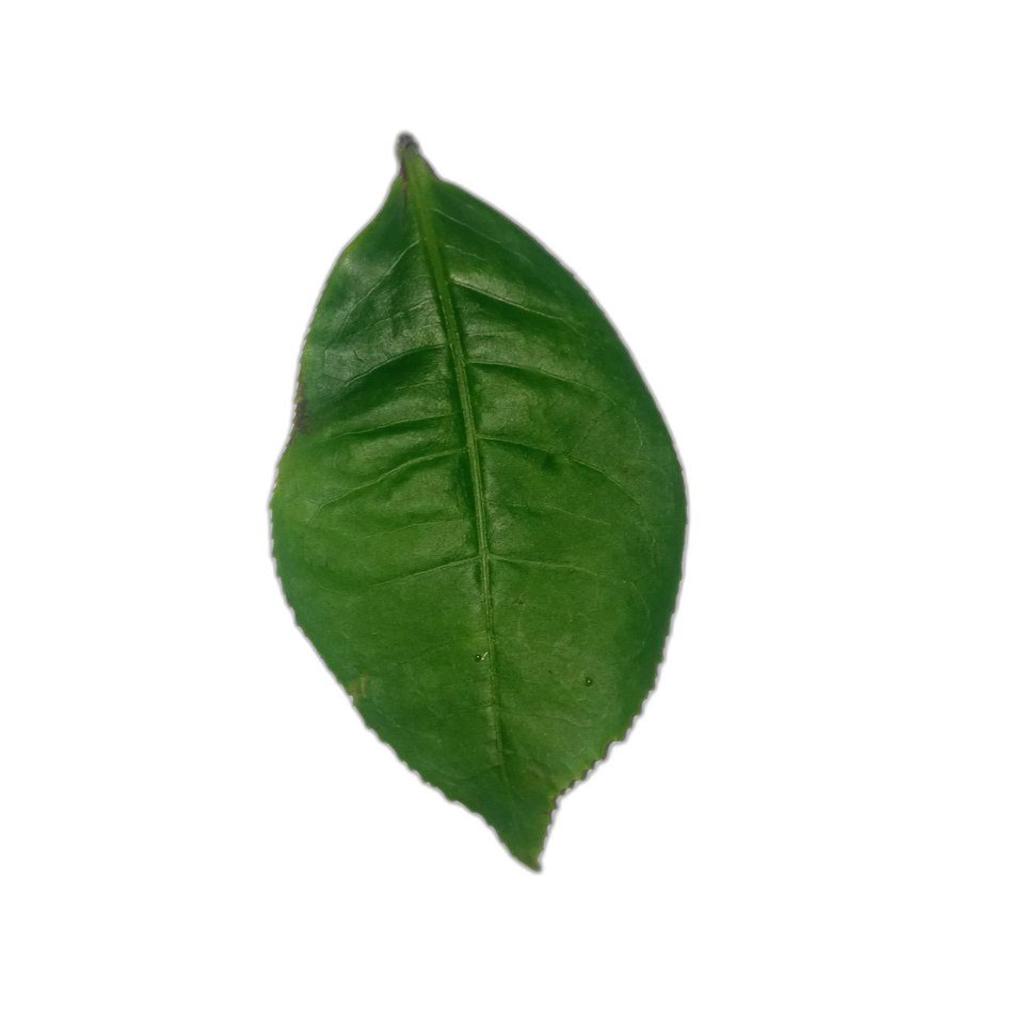
Label: Healthy